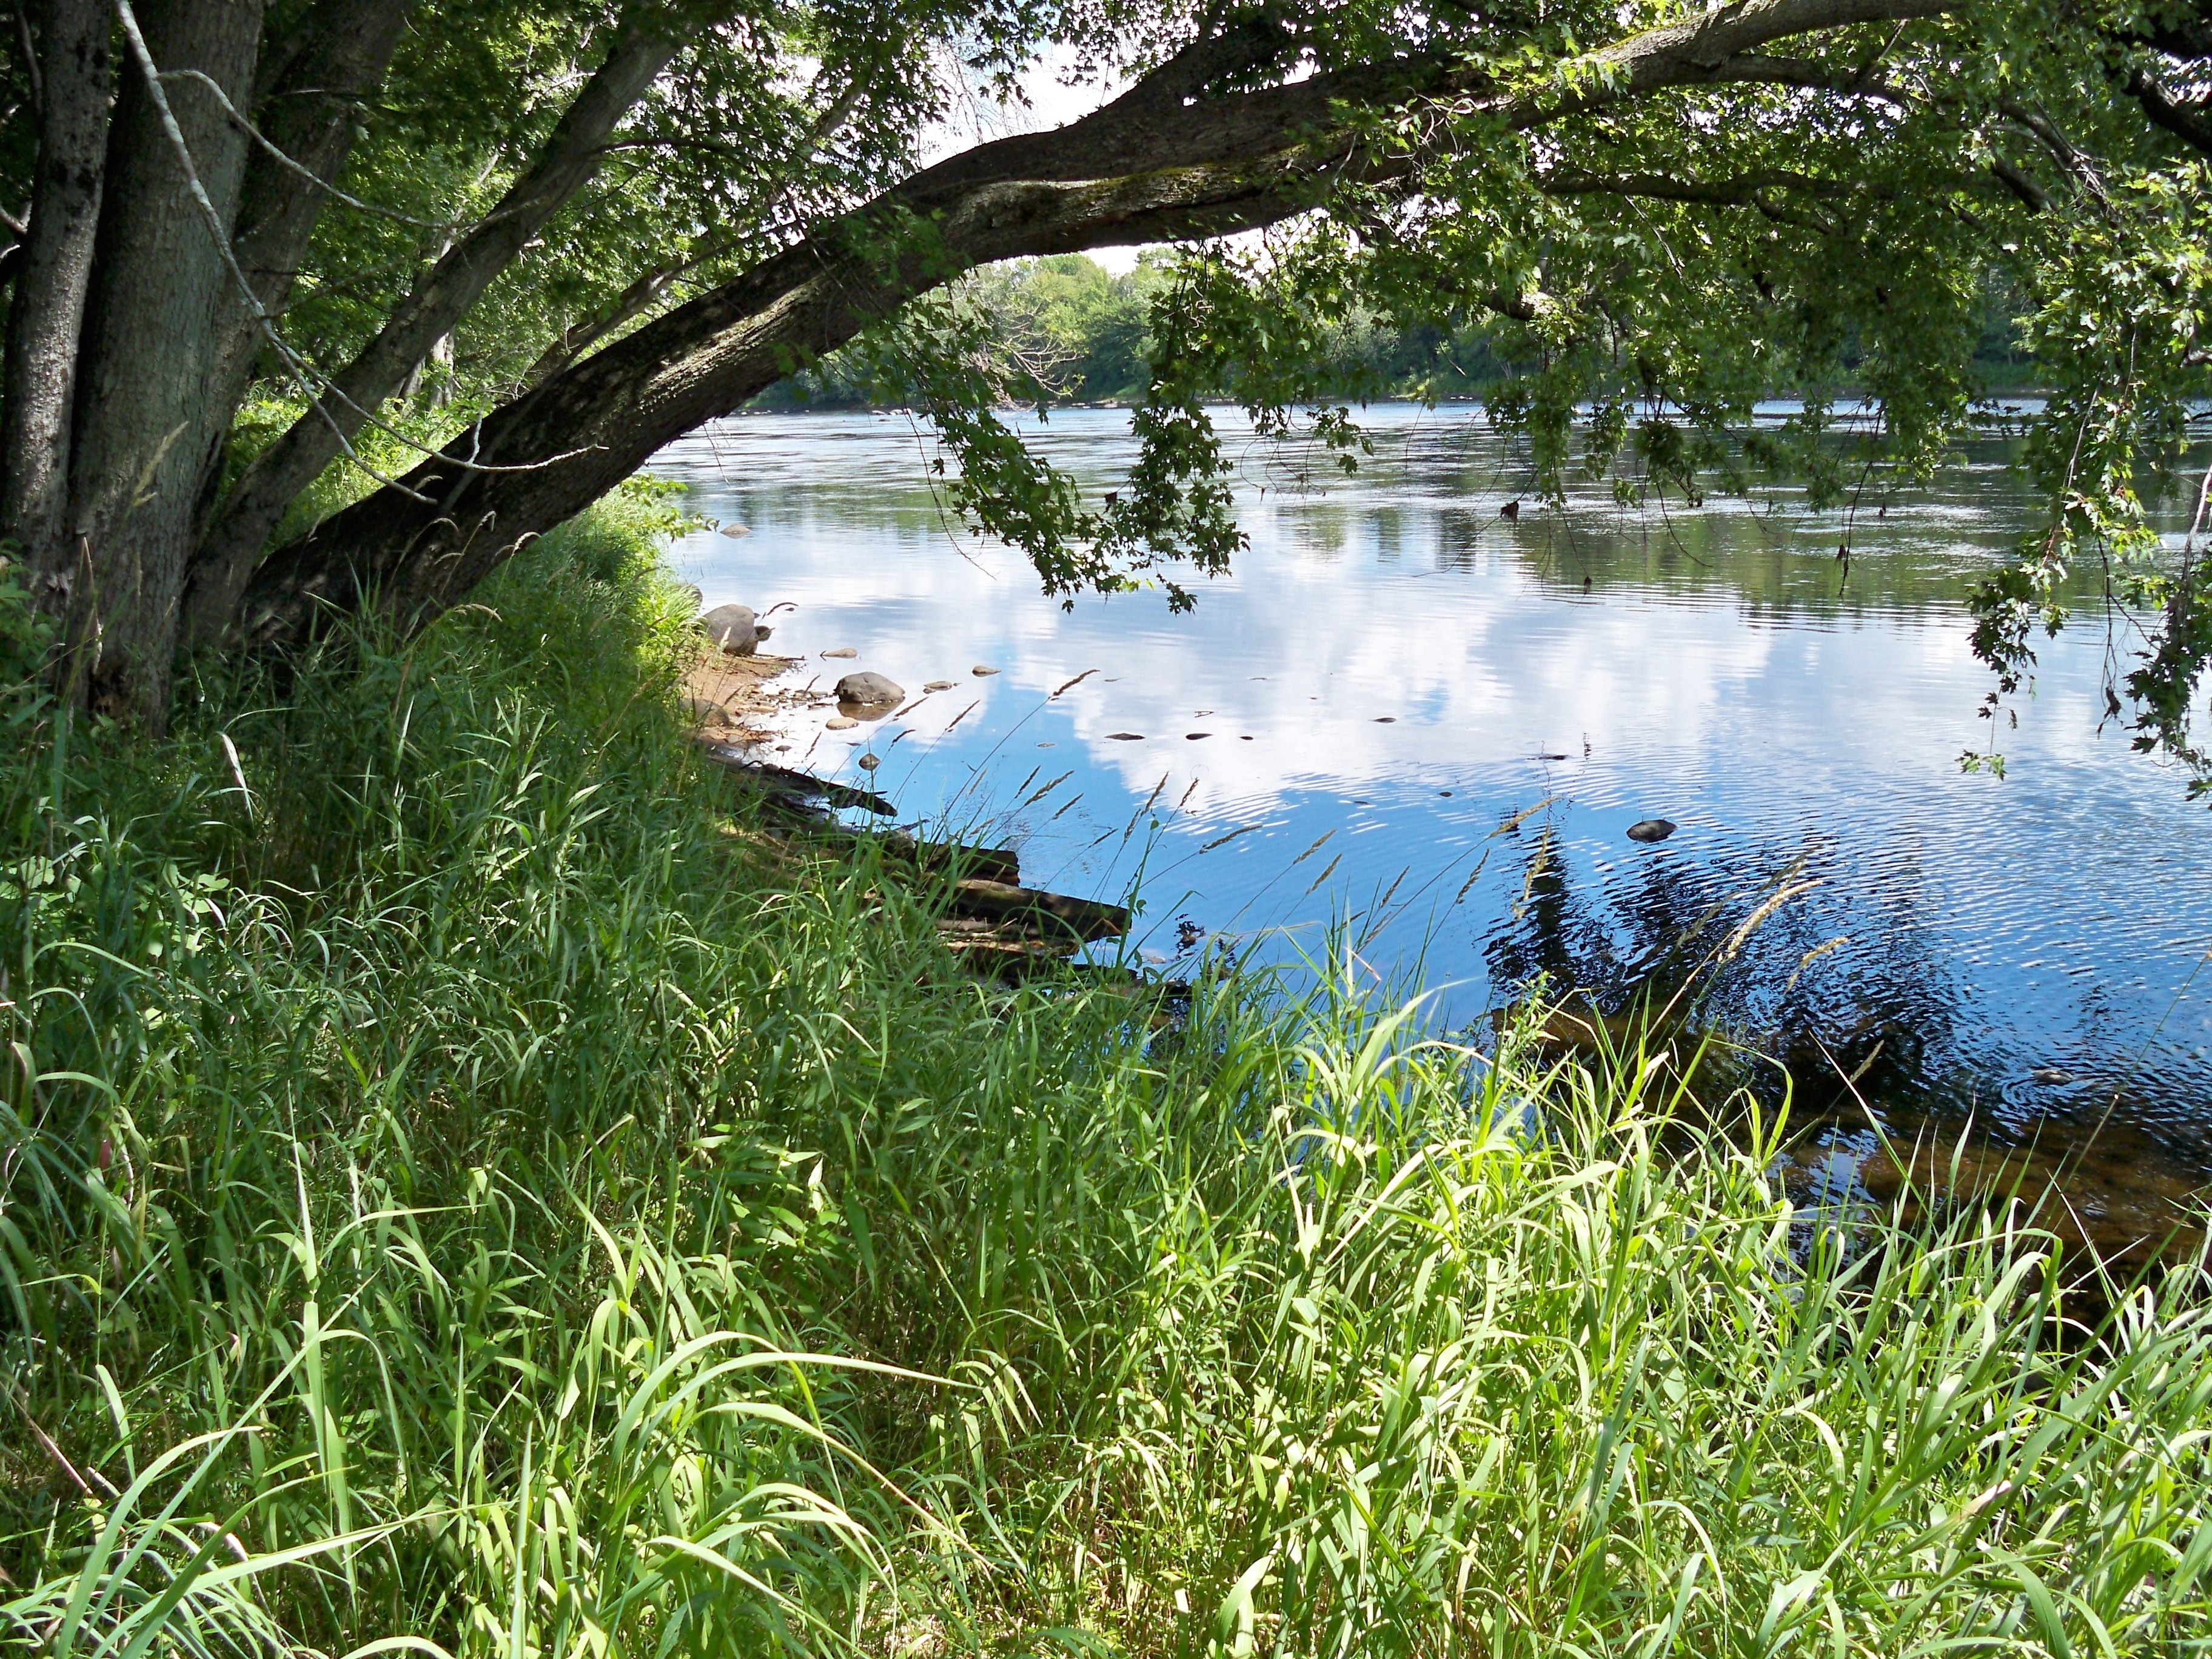
landscape, tree, water, nature, forest, grass, outdoor, swamp, sky, meadow, leaf, flower, lake, river, summer, pond, stream, green, reflection, tranquil, scenic, peaceful, natural, scenery, peace, fresh, calm, serene, botany, blue, garden, body of water, relaxation, meditation, wetland, beauty, serenity, beautiful, woodland, habitat, fish pond, natural environment